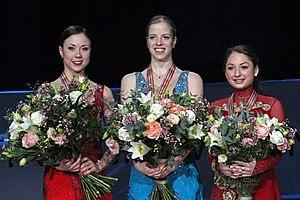
Les championnats d'Europe de patinage artistique est une compétition internationale annuelle dans laquelle les patineurs se disputent le titre de champion européen. Cette compétition est endossée par l'ISU, et elle est la plus ancienne des quatre compétitions désignées comme des championnats de l'ISU.